Che Guevara

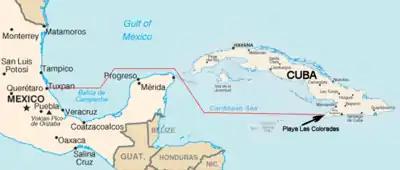
Journey of the yacht "Granma", from Mexico to Cuba

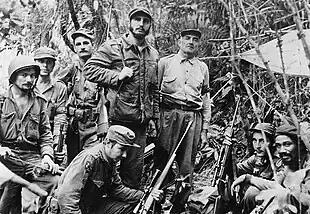
Granma survivors in the Sierra Maestra. Fidel Castro stands at center. Che Guevara stands second from left.

The first step in Castro's revolutionary plan was an assault on Cuba from Mexico via the "Granma," an old, leaky cabin cruiser. They set out for Cuba on 25 November 1956. Attacked by Batista's military soon after landing, many of the 82 men were either killed in the attack or executed upon capture; only 22 found each other afterwards. During this initial bloody confrontation, Guevara laid down his medical supplies and picked up a box of ammunition dropped by a fleeing comrade, proving to be a symbolic moment in Che's life.